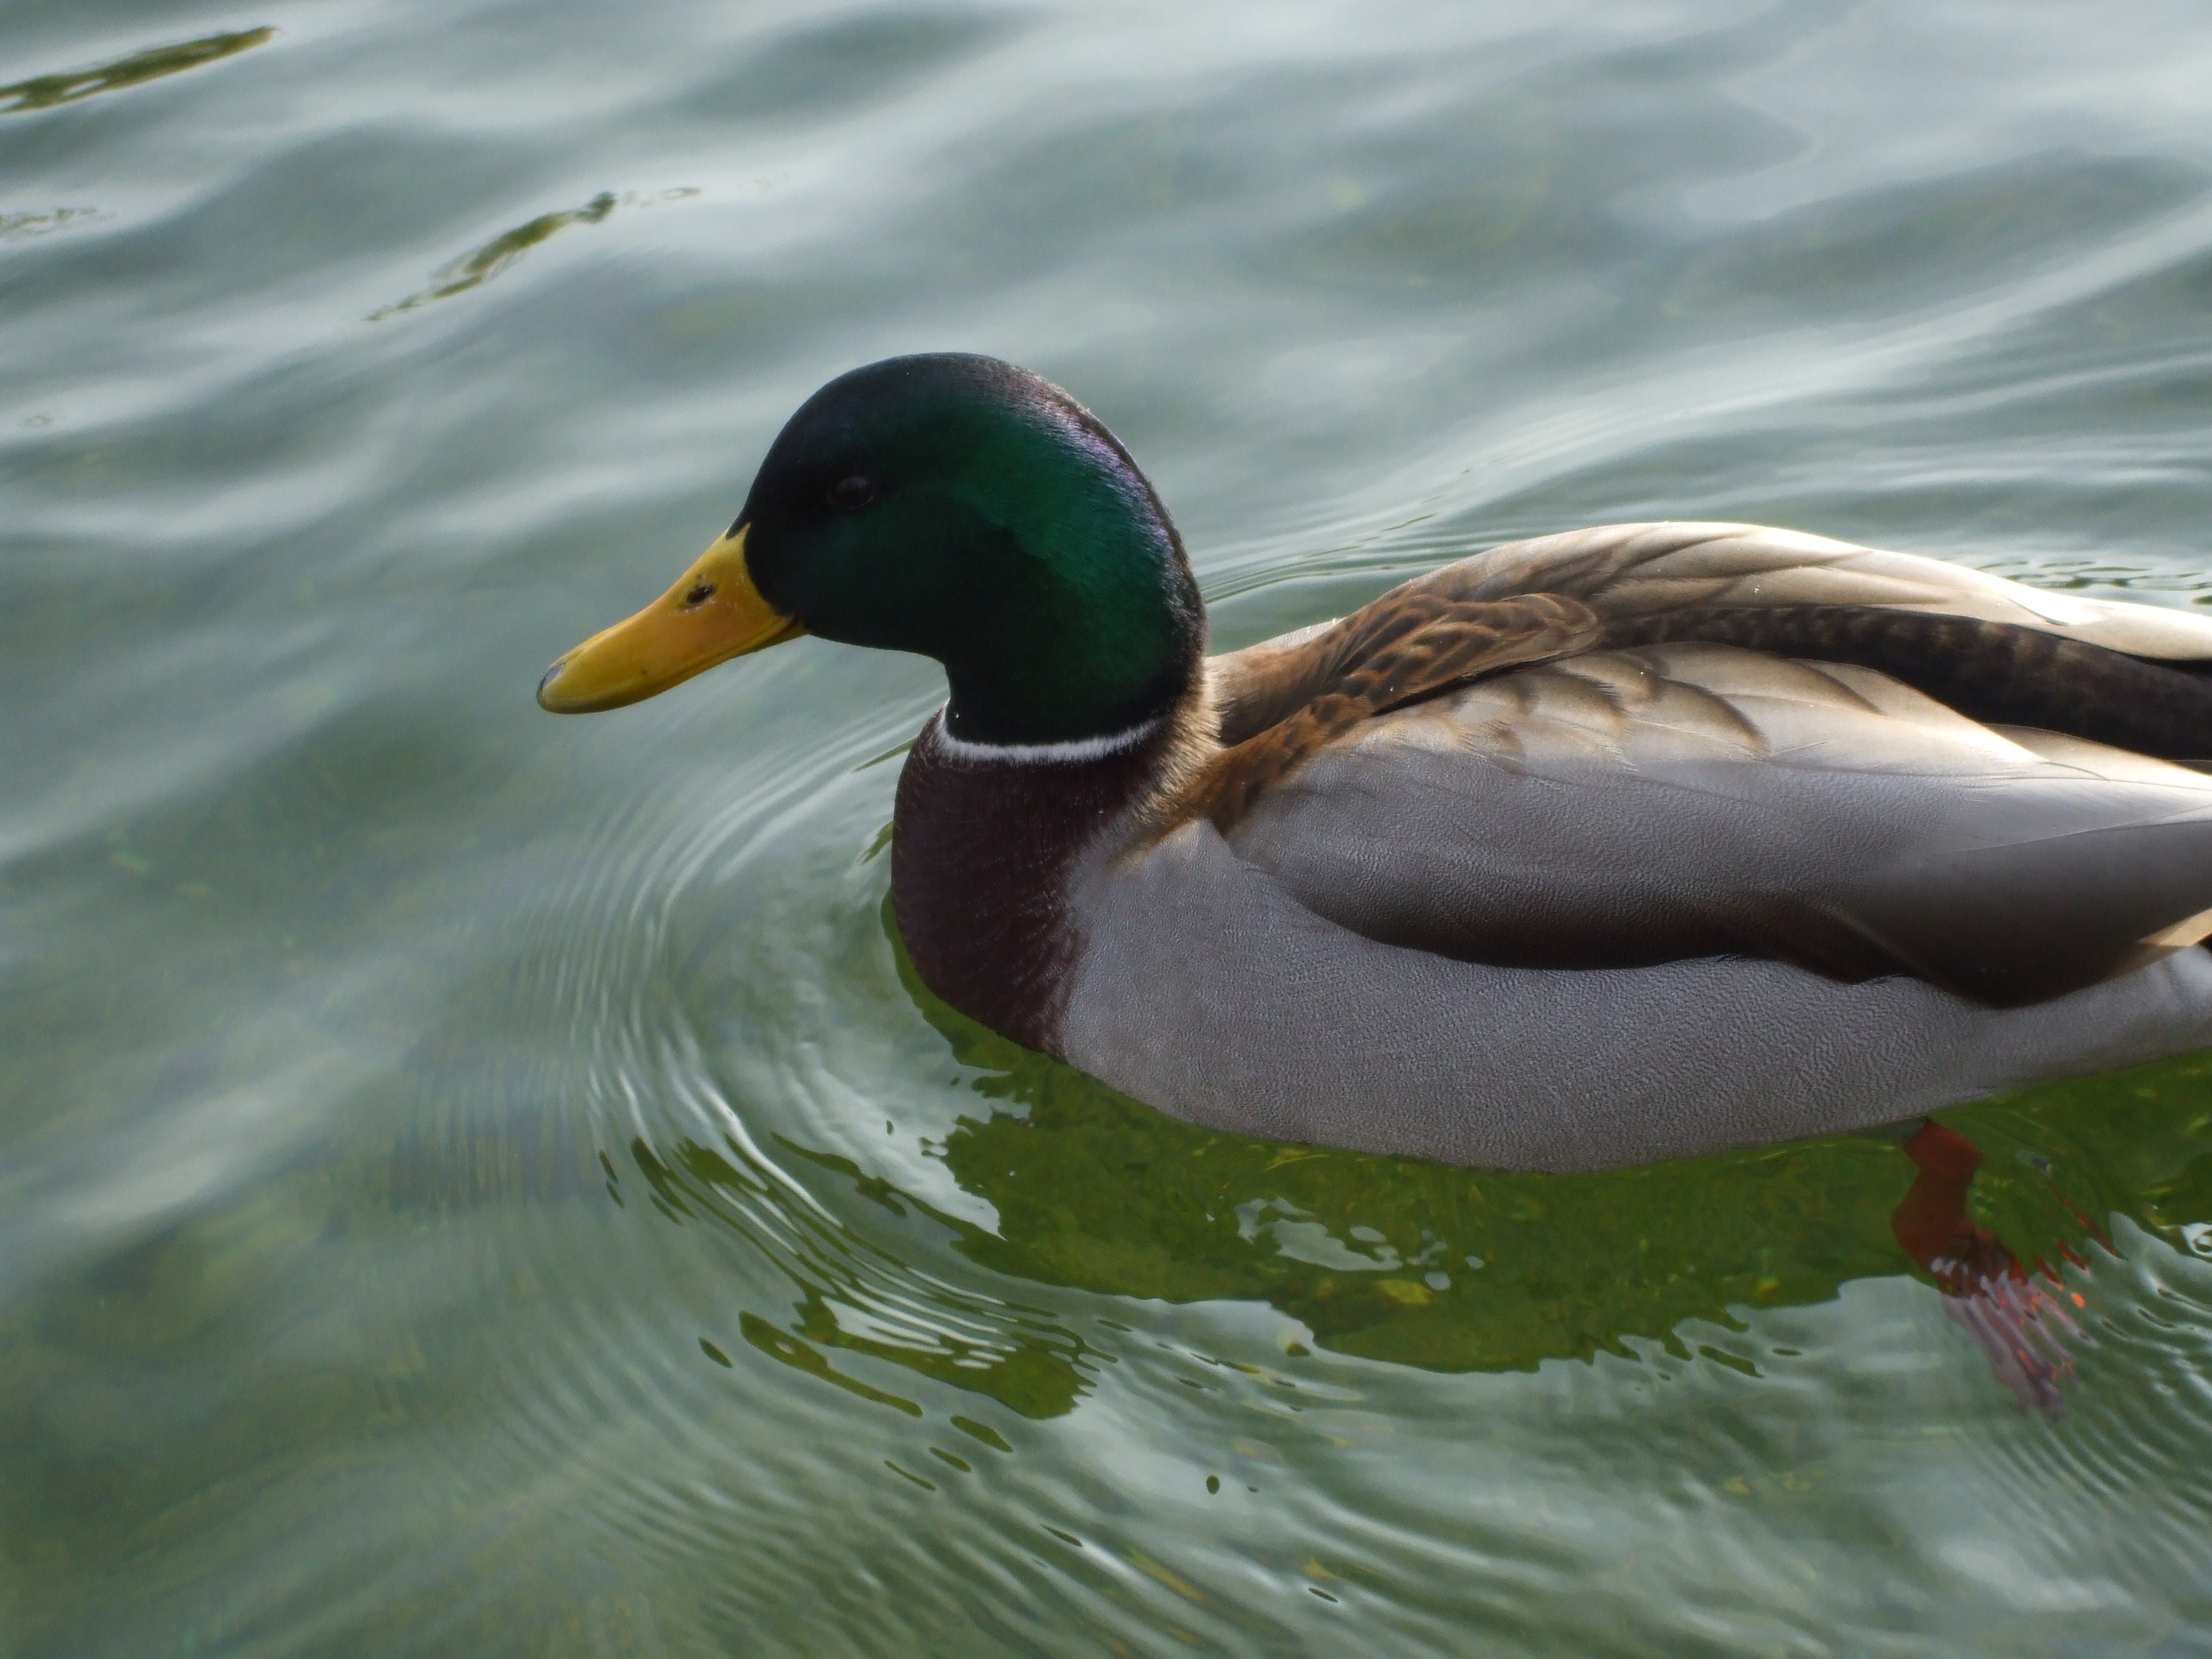
bird, wing, animal, pond, wildlife, swim, beak, fauna, duck, vertebrate, waterfowl, water bird, mallard, canard, mergus, ducks geese and swans, seaduck